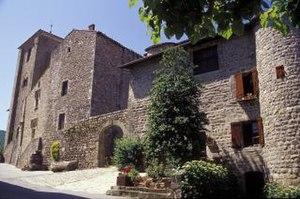
château du 14 ème siècle
Le tourisme est une ressource majeure de l'Ardèche. Située au sud-est de la France, elle est l’un des huit départements de la région Rhône-Alpes, le Rhône lui servant de frontière naturelle sur 135 km. Entre Auvergne et Provence, l’Ardèche bénéficie d’influences continentales et méridionales, visibles dans son climat et sa végétation.
Le château de Désaignes est un château situé à Désaignes, en France.
La liste des châteaux de l'Ardèche recense de manière non exhaustive les mottes castrales ou châteaux de terre, les châteaux, château fort ou château de plaisance, les châteaux viticoles, les maisons fortes, les manoirs, situés dans le département français de l'Ardèche. Il est fait état des inscriptions et classements au titre des monuments historiques.